Conland–Whitehead Highway

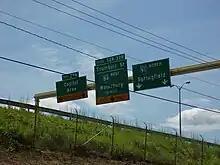
Signage on I-91 for the Whitehead Highway

It is signed as "Exit 29A – Capitol Area" on I-91 and has the unsigned designation of State Road 598 (SR 598). There are two intermediate exits (at Columbus Boulevard and Prospect Street) from the highway before its western terminus at Pulaski Circle.